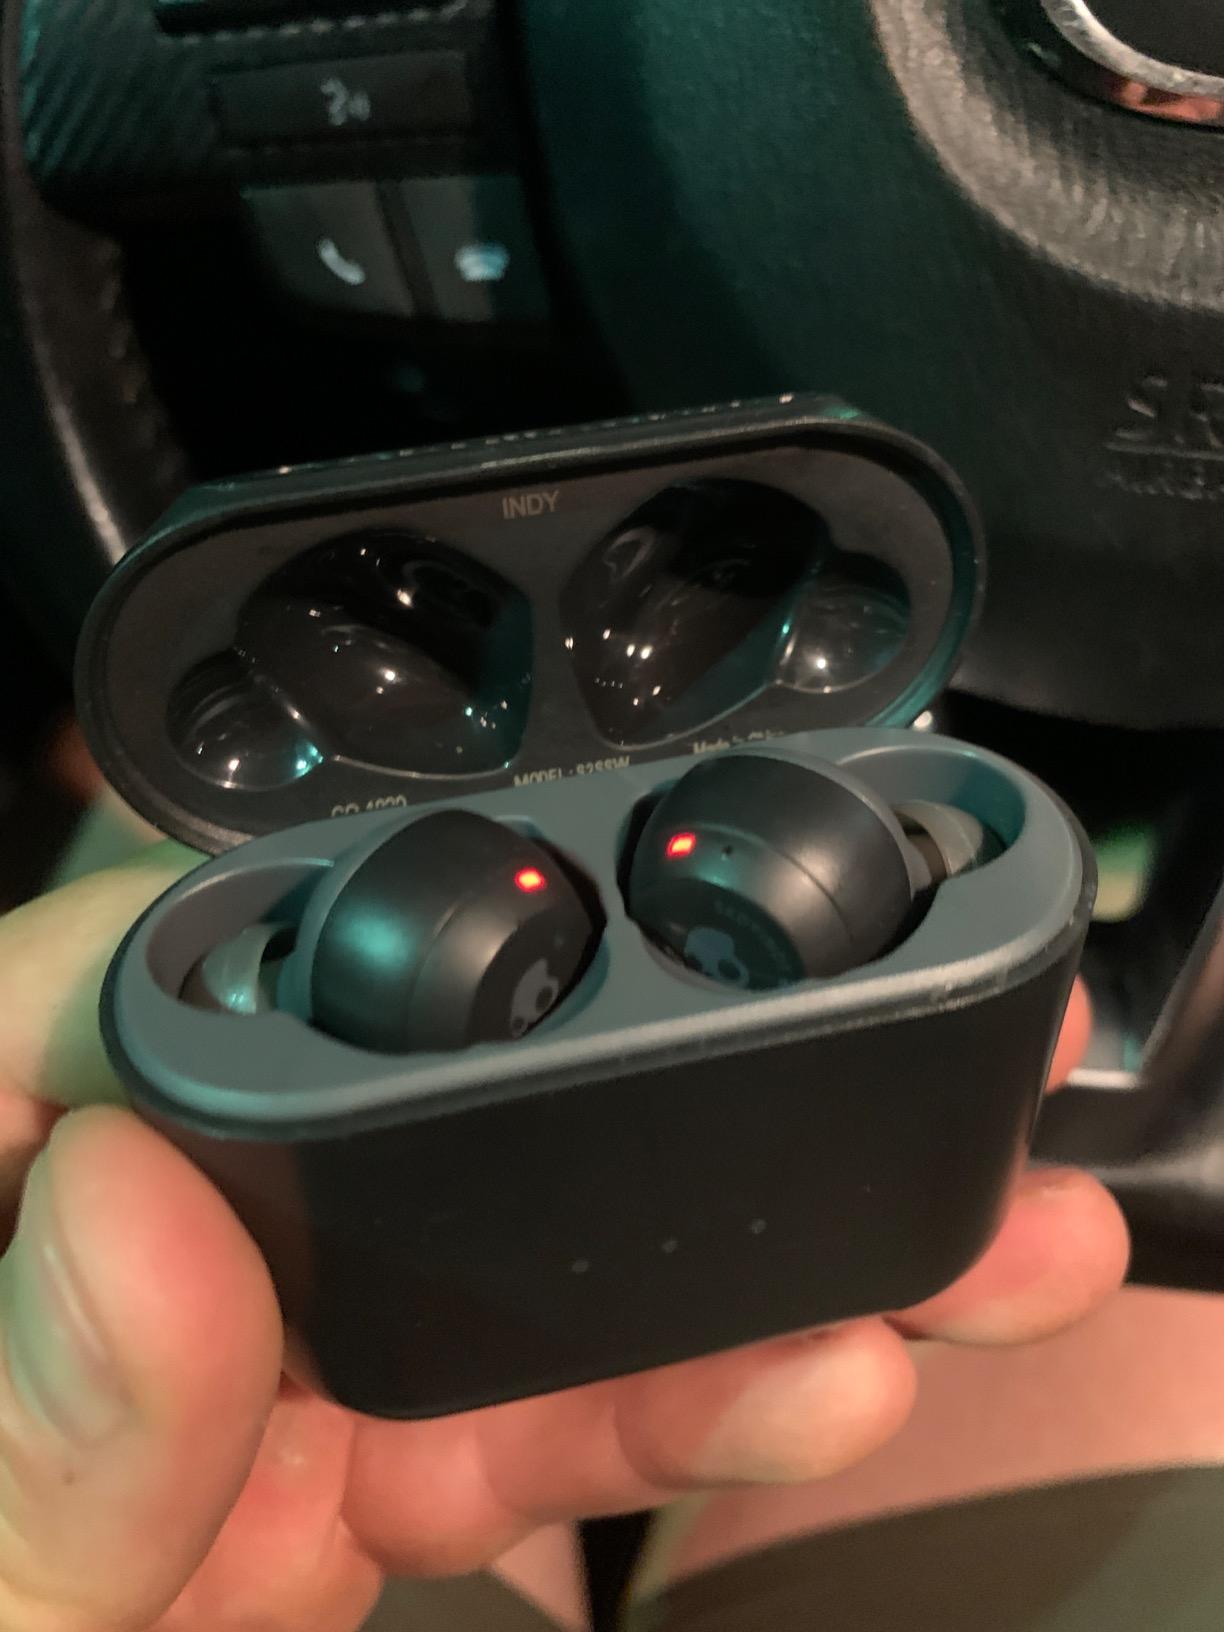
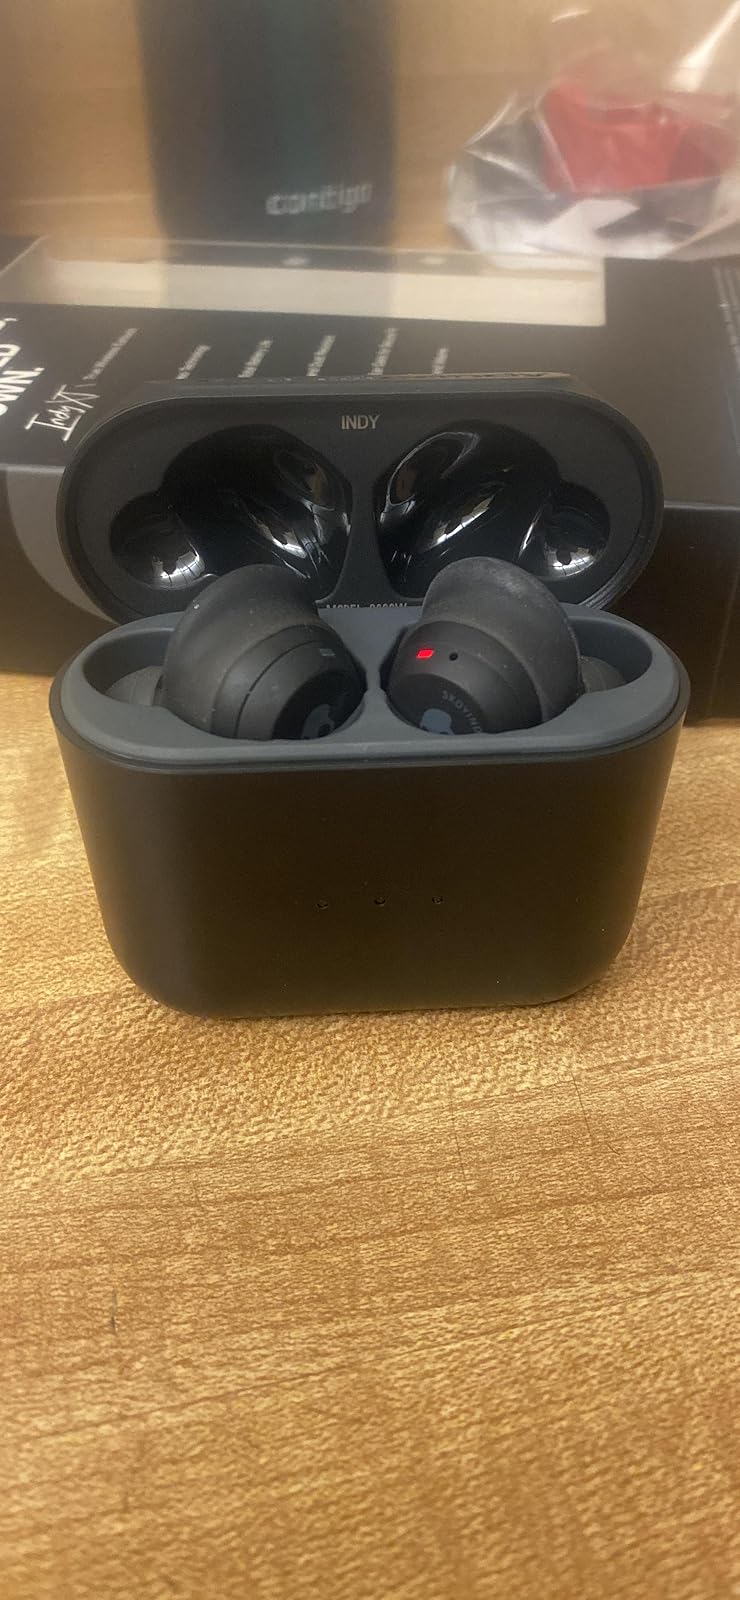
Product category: earbuds
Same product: yes